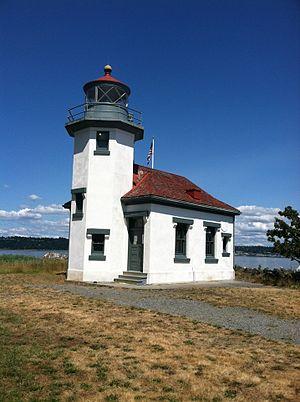
Le phare de Point Robinson est un phare situé à Point Robinson, à l'est de l'île Maury sur le Puget Sound, dans l'État de Washington aux États-Unis.
Liste des phares de l'État de Washington : L'aide à la navigation maritime aux États-Unis est gérée par la Garde côtière américaine, et les phares de l'État de Washington sont entretenus par le Coast Guard District 13 basé à Seattle. Les équipes de maintenance sont basées à Seattle, au Kennewick pour la Columbia River et à Astoria pour la côte du Pacifique.